History of the tank

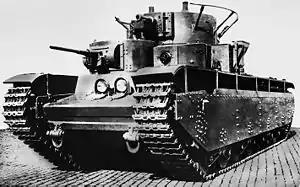
Soviet T-35, a five-turreted heavy tank of the 1930s

The history of the tank includes all vehicles intended to advance under enemy fire while remaining protected.